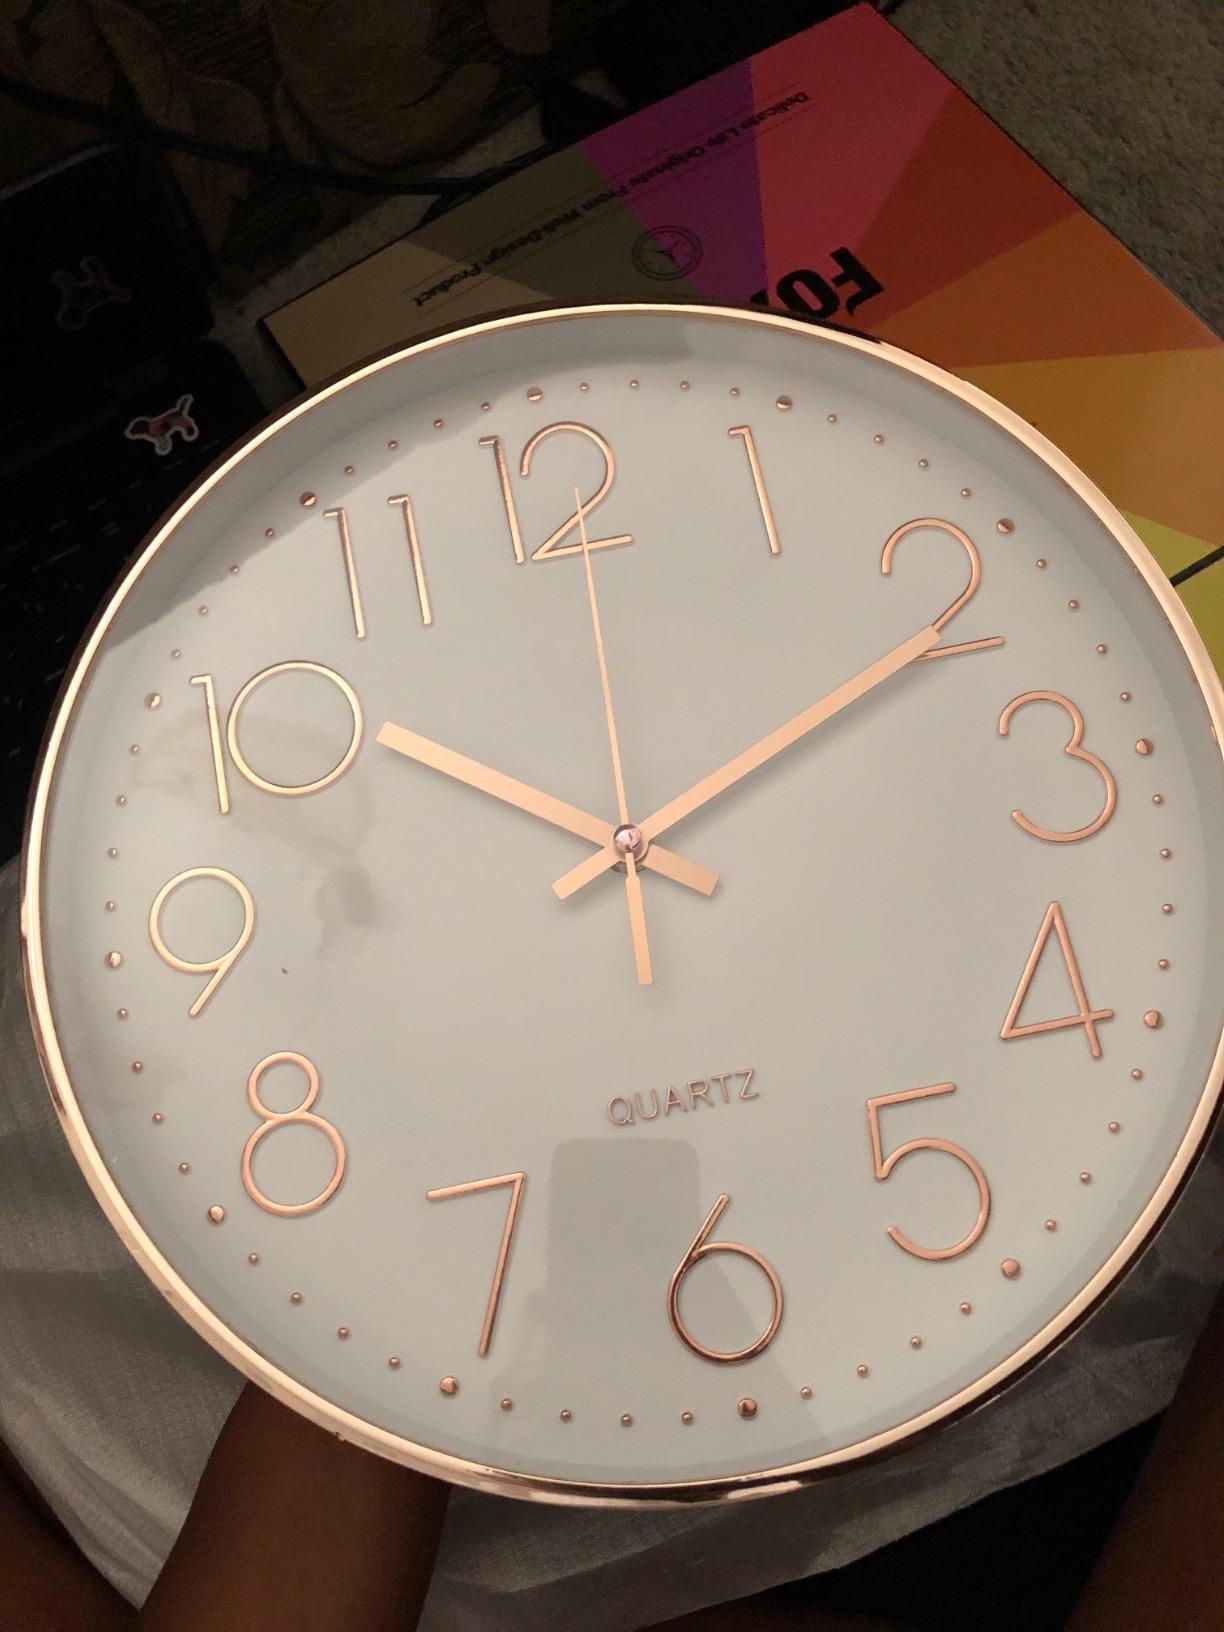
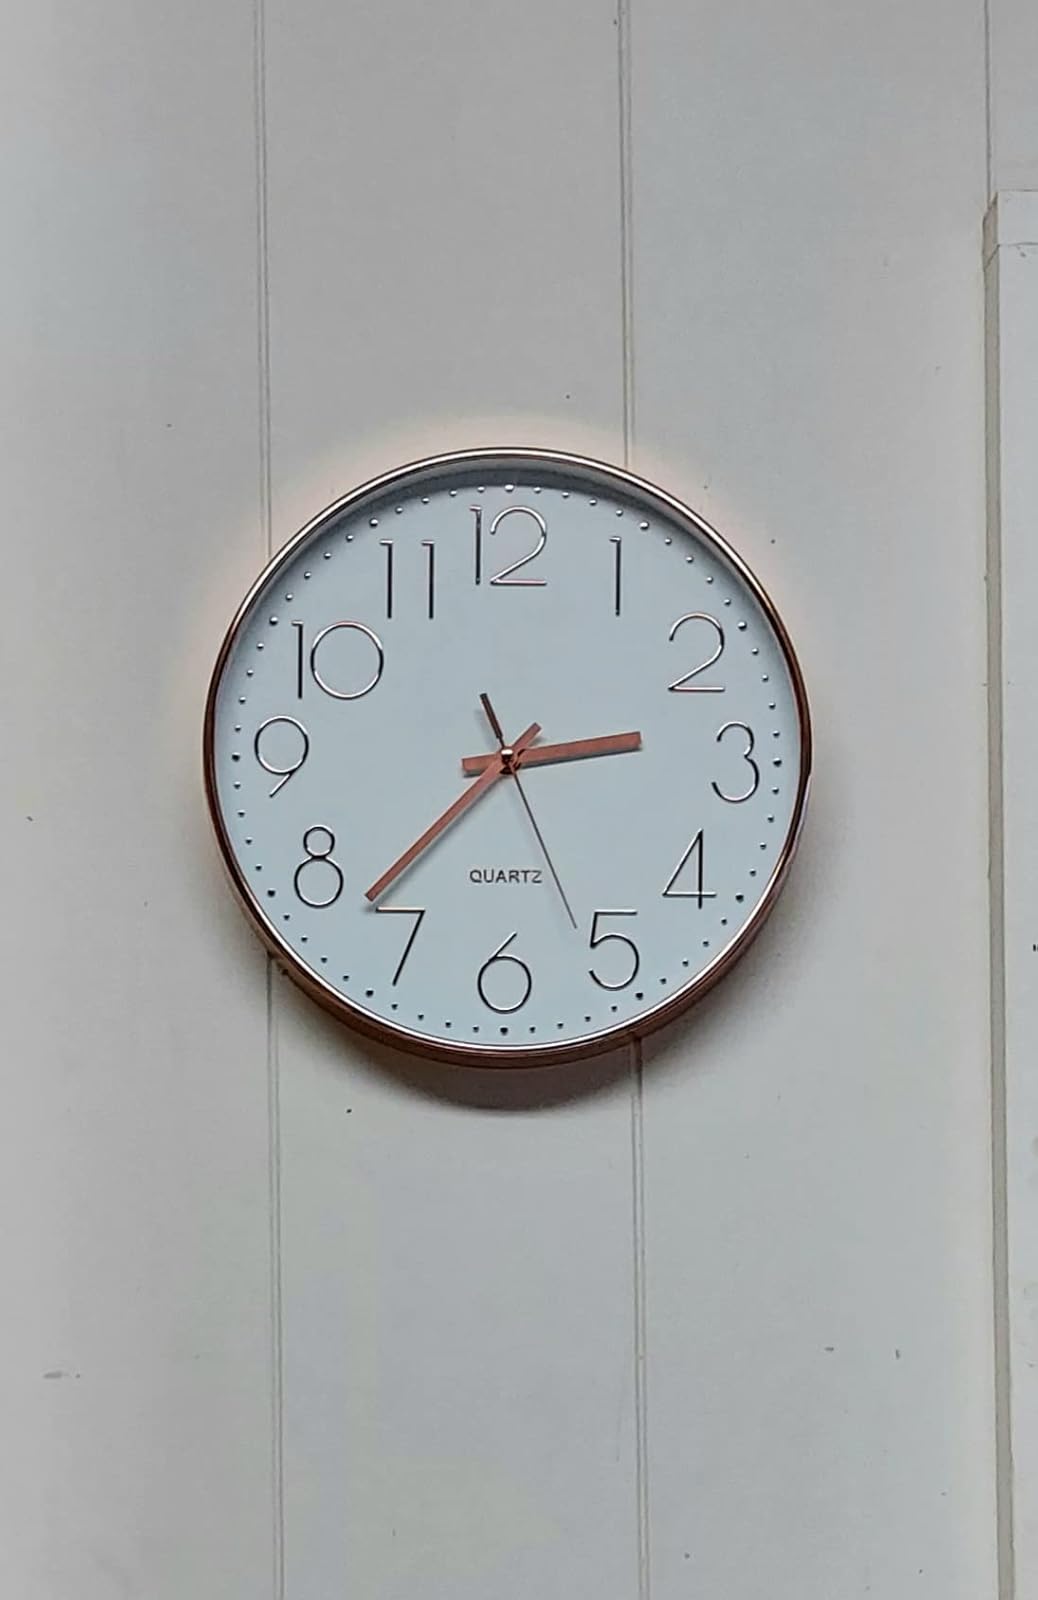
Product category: clock
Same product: yes